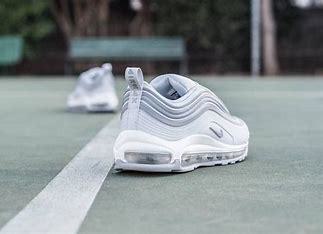
Brand: Nike
Model: Air Max 97 Ultra 17